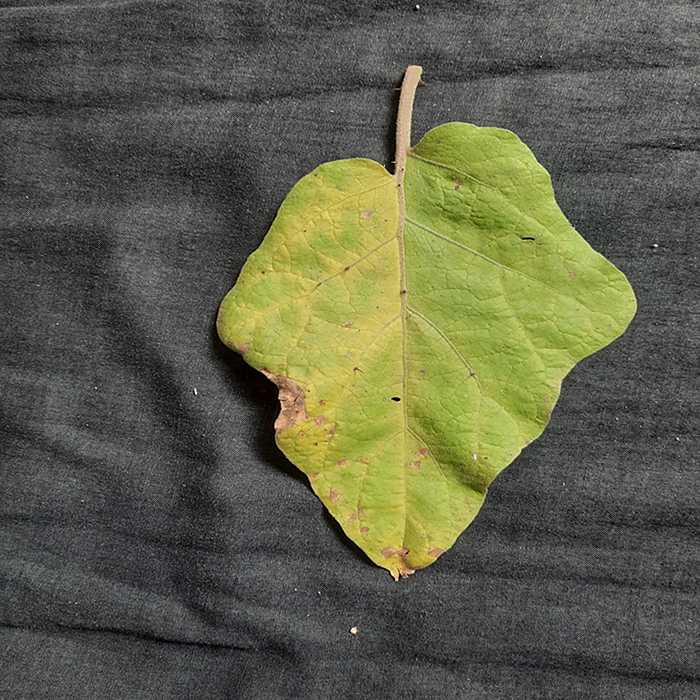
Plant: Eggplant
Label: Eggplant verticillium wilt